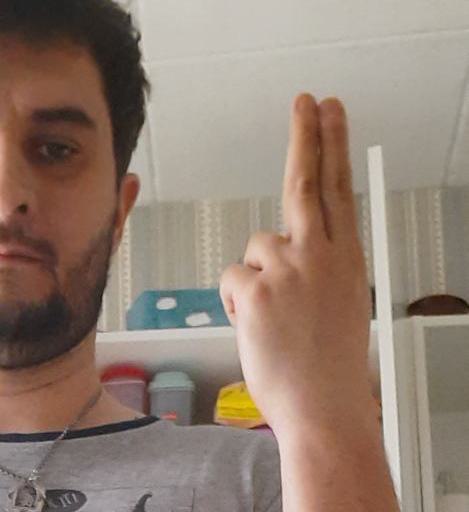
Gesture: two_up_inverted